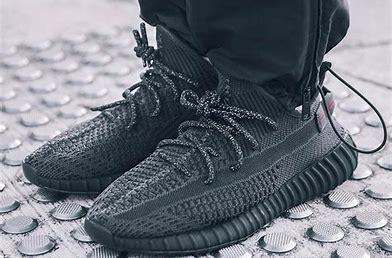
Brand: Adidas
Model: Yeezy Boost 350